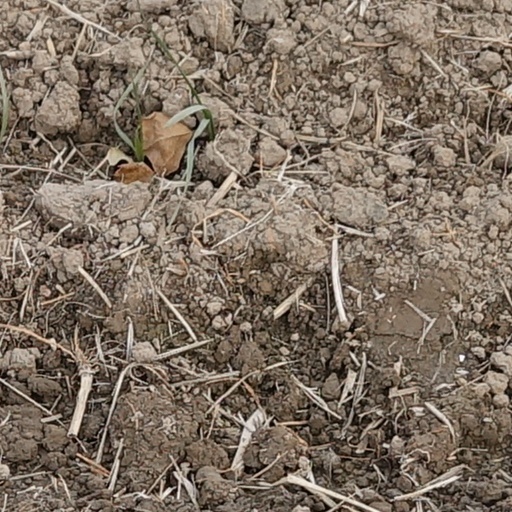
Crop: wheat